Tingena chrysogramma

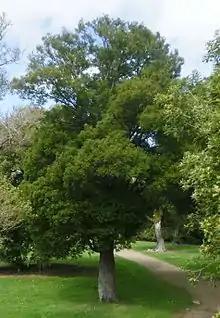
"Prumnopitys ferruginea", also known as miro.

This species is on the wing in January and February and is attracted to light. Hudson also collected this species by beating shrubs. During sunny days this species rests on leaves and is rarely observed flying. It is regarded as a rare species and has a possible association with "Prumnopitys ferruginea".